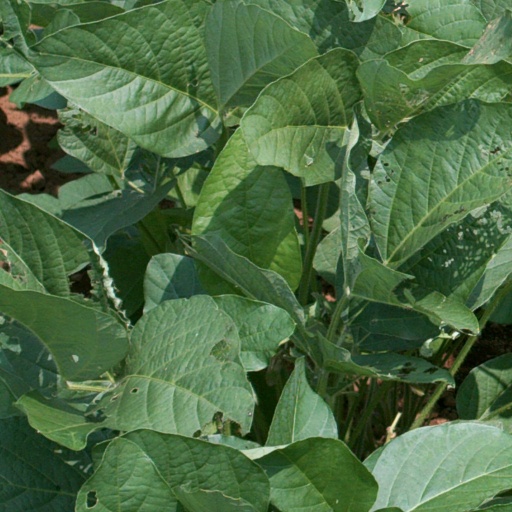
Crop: soybean